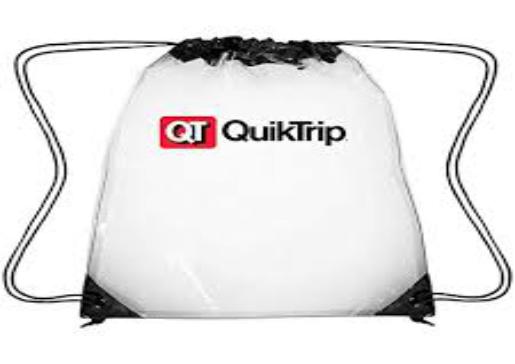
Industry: Others